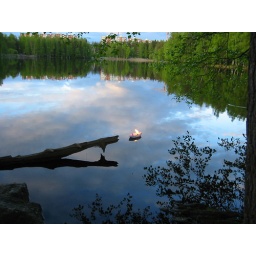
We put some paper in the candle to make the flame bigger.